Bornova Anadolu Lisesi

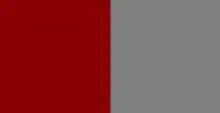
Bornova Anatolian High School's colors.

Bornova Anatolian High School is the second Anatolian High School in İzmir, according to the high school entry points for 3 consequent years. In 2007, in the University Entrance Exam of Turkey, which has over 1.5 million applicants every year, Bornova Anatolian High School had 7 results in top 100, 81 in top 1000 and 304 in top 5000.